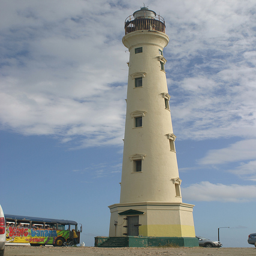
A lighthouse with a bus parked next to it.
Very tall lighthouse towers over the surrounding area
A lighthouse sits with a tourist bus next to it.
A lighthouse on a beach on a sunny day.
A bus parked by a tall lighthouse with blue sky background.